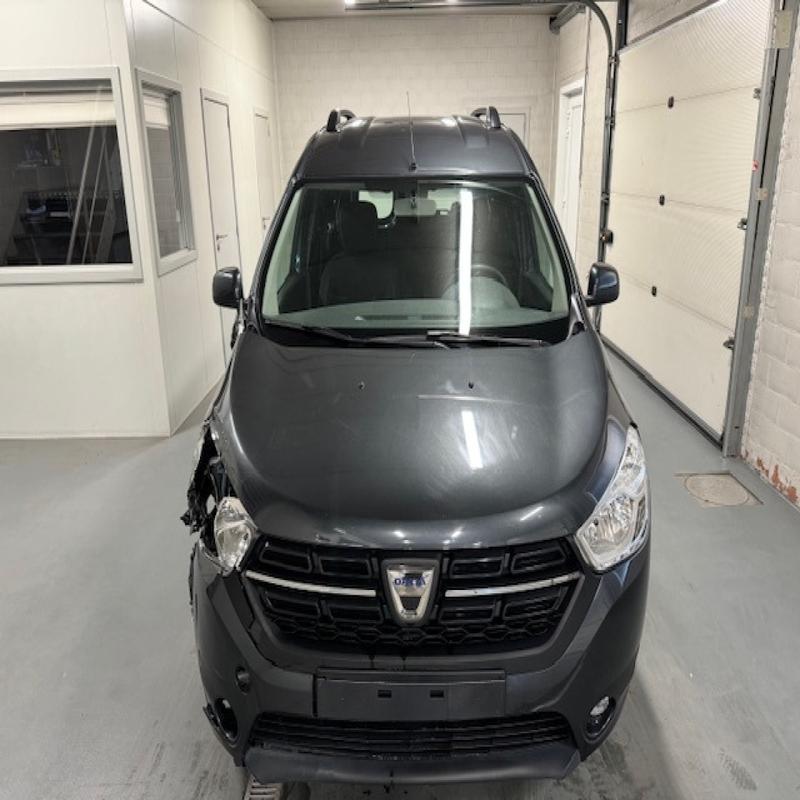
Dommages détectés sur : plaque d'immatriculation avant, pare-choc avant, feu avant droit, capot, aile avant droite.
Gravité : majeur